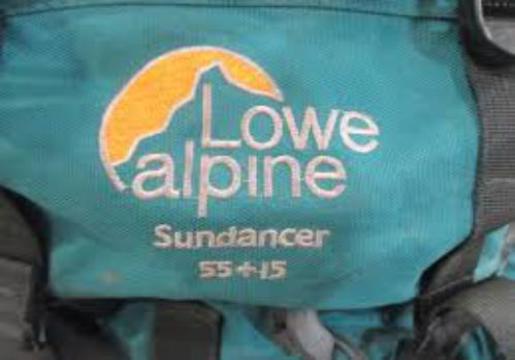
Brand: lowe alpine
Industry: Sports